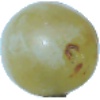
Label: Grape White 1